Joe McClain

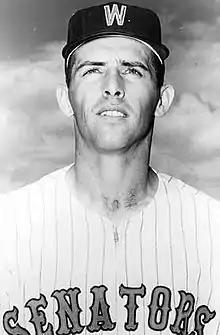

Joseph Fred McClain (born May 5, 1933) is a retired American Major League Baseball pitcher, who played for the Washington Senators in 1961–1962. McClain had the first victory in the history of the expansion franchise, which is now the Texas Rangers.